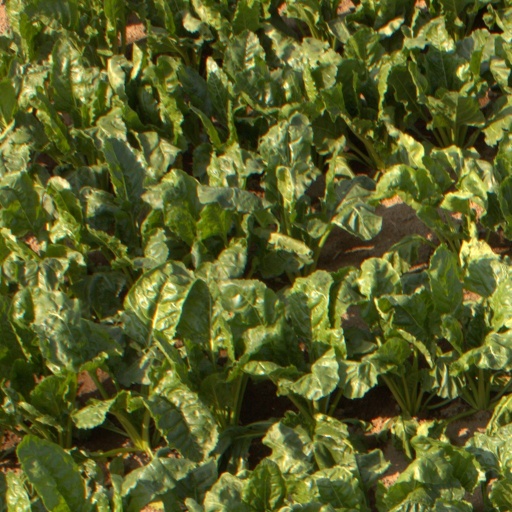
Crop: sugar beet